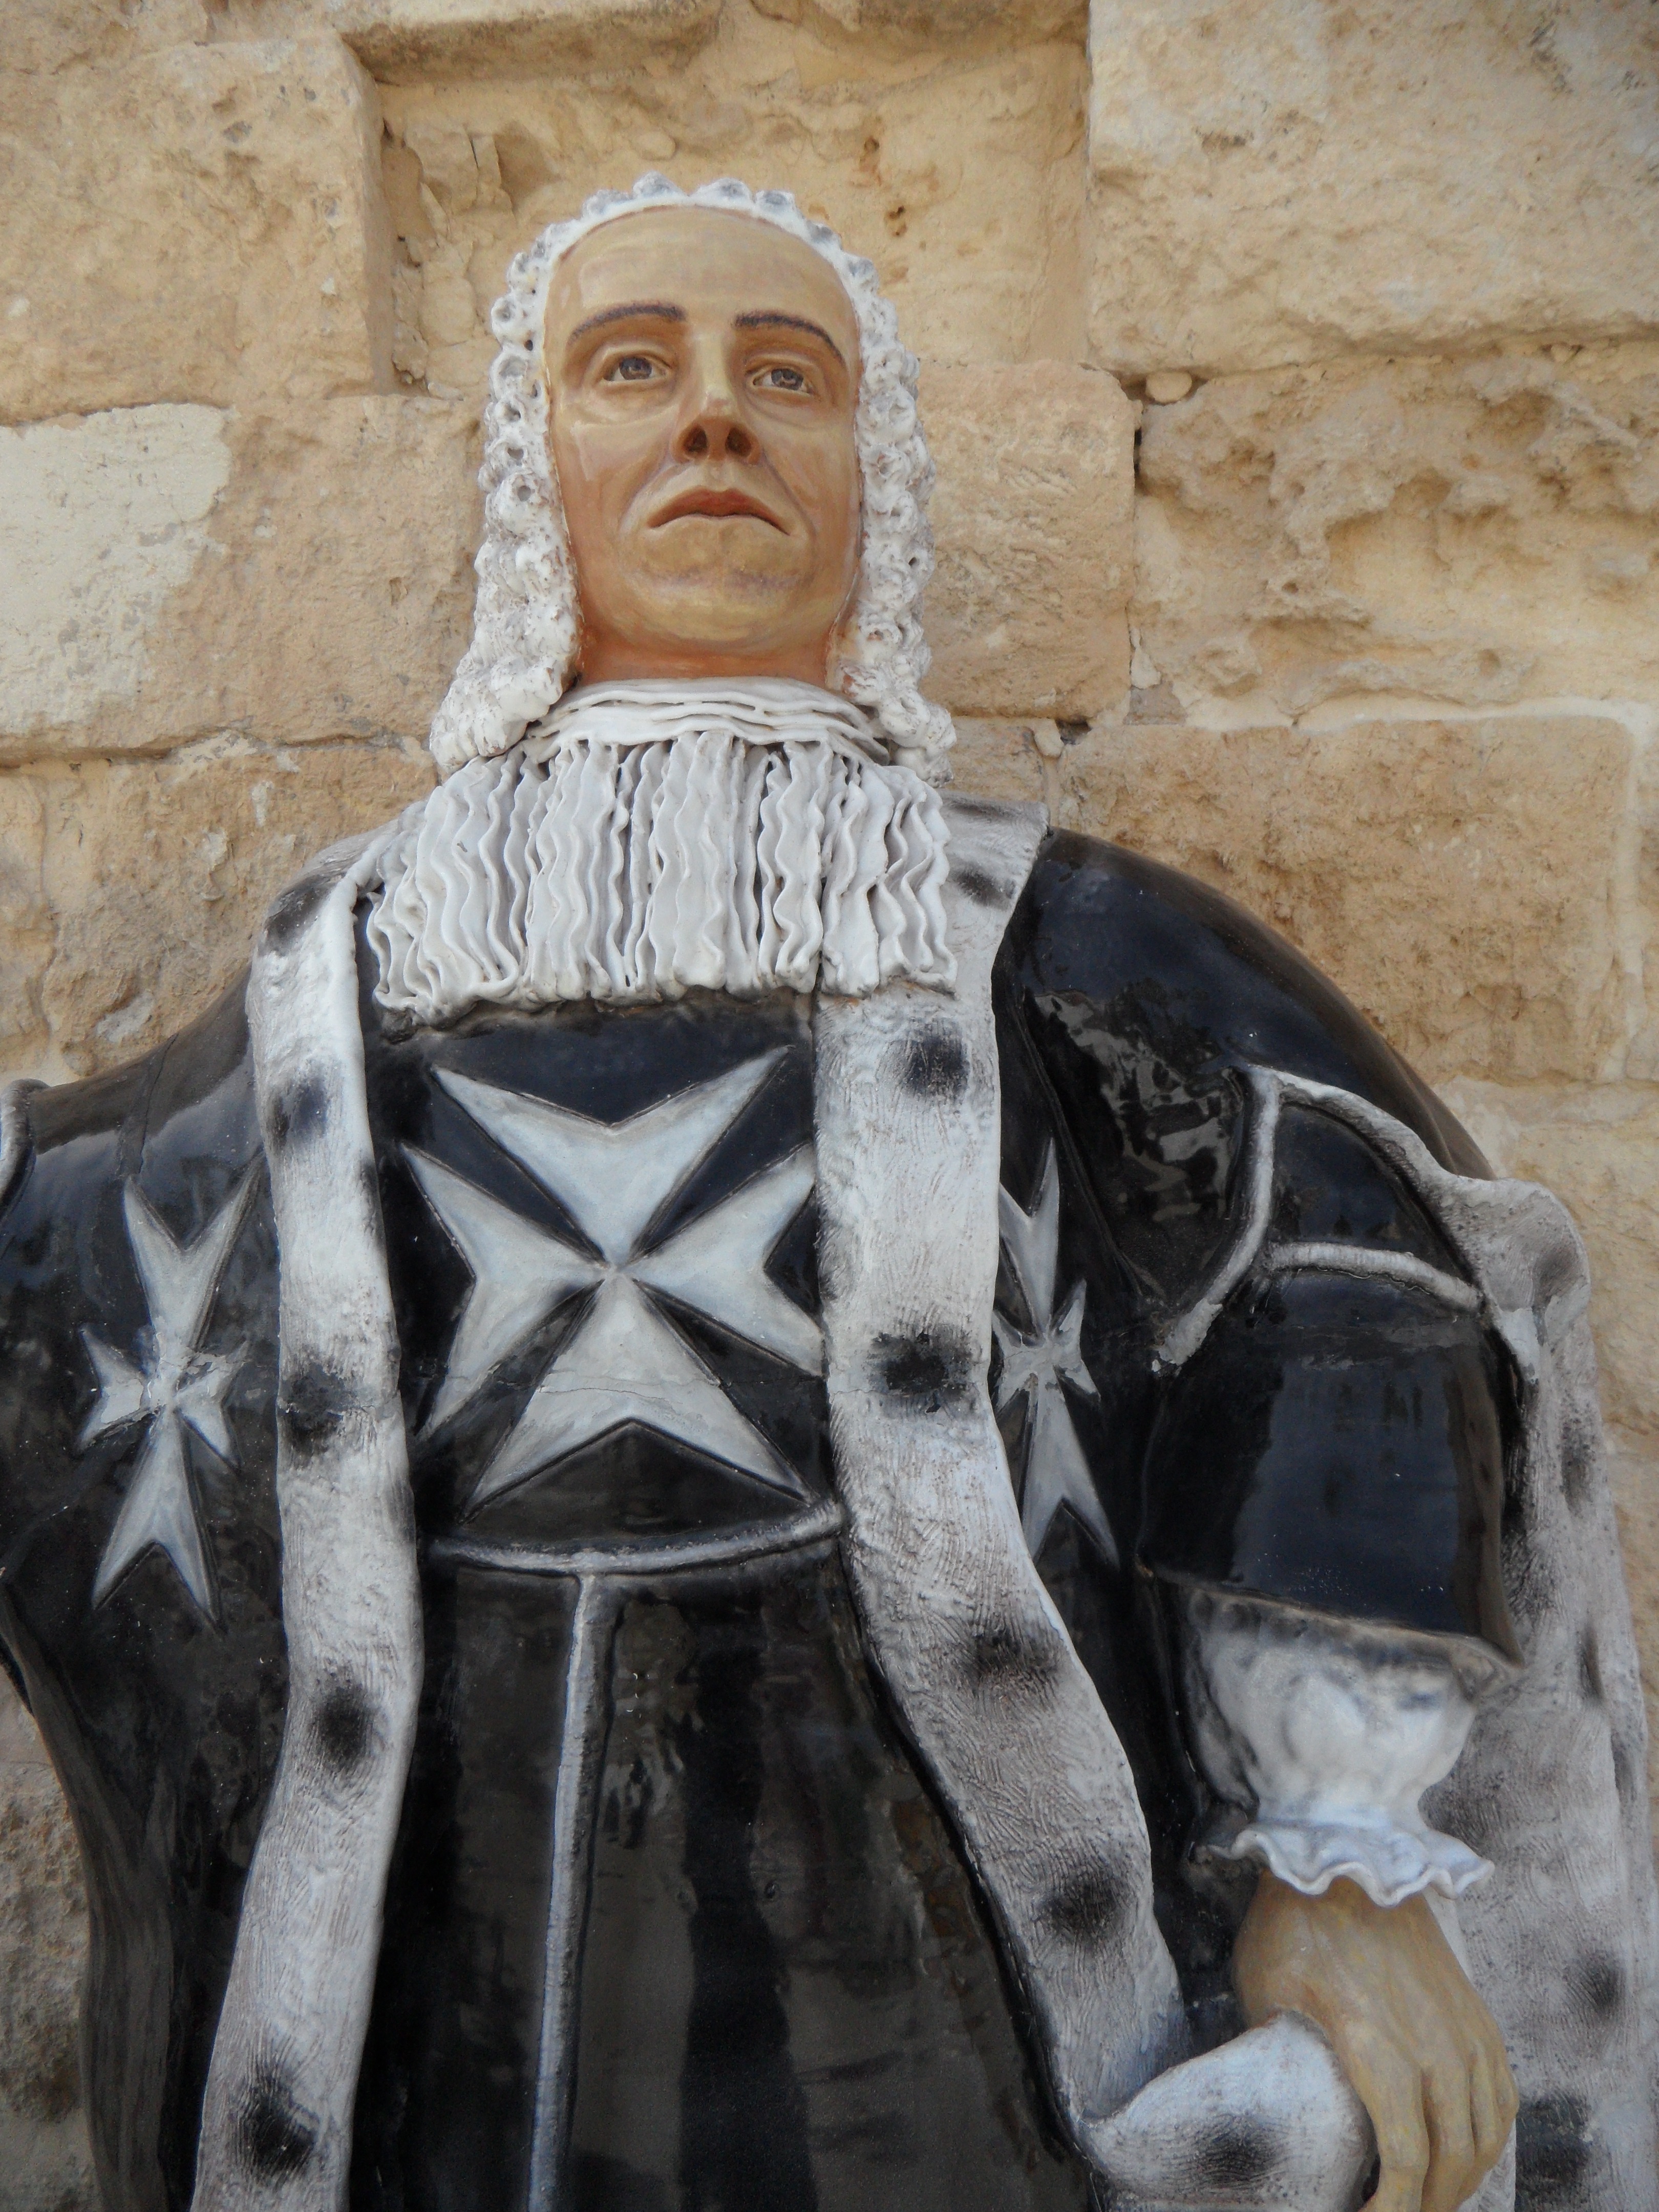
man, person, monument, statue, ceramic, religion, human, sculpture, art, figure, temple, history, image, malta, famous, carving, character, historically, knights, mythology, personality, known, valletta, ancient history, grand master, orders of chivalry